Lockheed Electra wing failure investigation

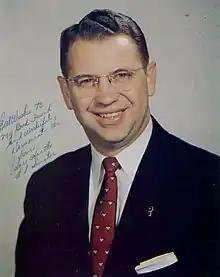
Senator Vance Hartke (D-Indiana) in 1958

The two accidents had severely damaged the public's perception of the safety of the Electra. In the ten days after the Northwest Airlines crash, American Airlines alone reported nearly 2,300 cancelled reservations on Electra flights, with every customer mentioning a previous Electra crash as the reason for the cancellation. Rumors circulated that airlines were planning to get rid of all their Electras or that other aircraft manufacturers had forbidden their employees from flying on Electras. There were rumors that Lockheed had personally bribed Quesada fifty thousand dollars not to ground the Electra. Anti-Electra jokes swept the country, such as "have you joined the Electra crash of the month?" and "Have you read the new Electra book, "Look Ma, No Wings?"" A disc jockey in Miami told his audience, "Did you hear about the guy who said to the ticket agent, 'I'd like a ticket on the next Electra flight to New York.' The agent replied, 'We don't sell Electra tickets, we sell chances.'"